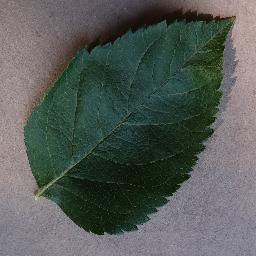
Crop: apple
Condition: healthy